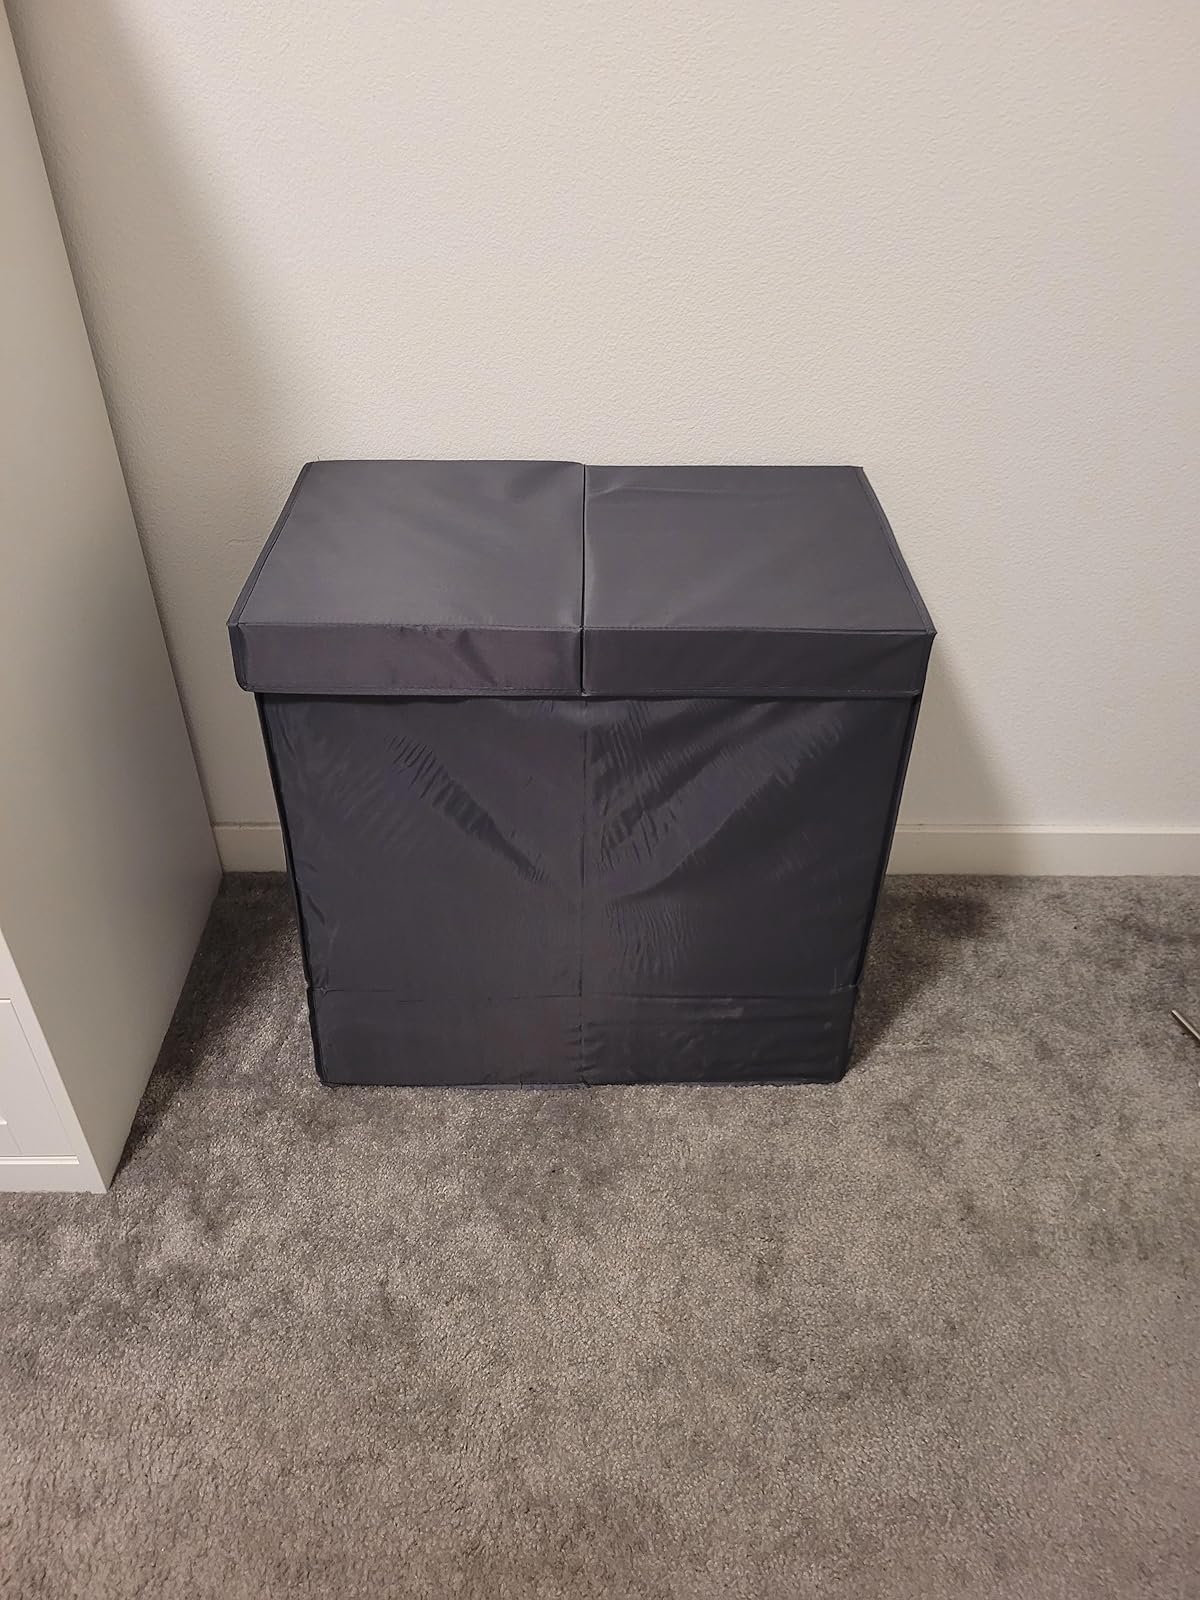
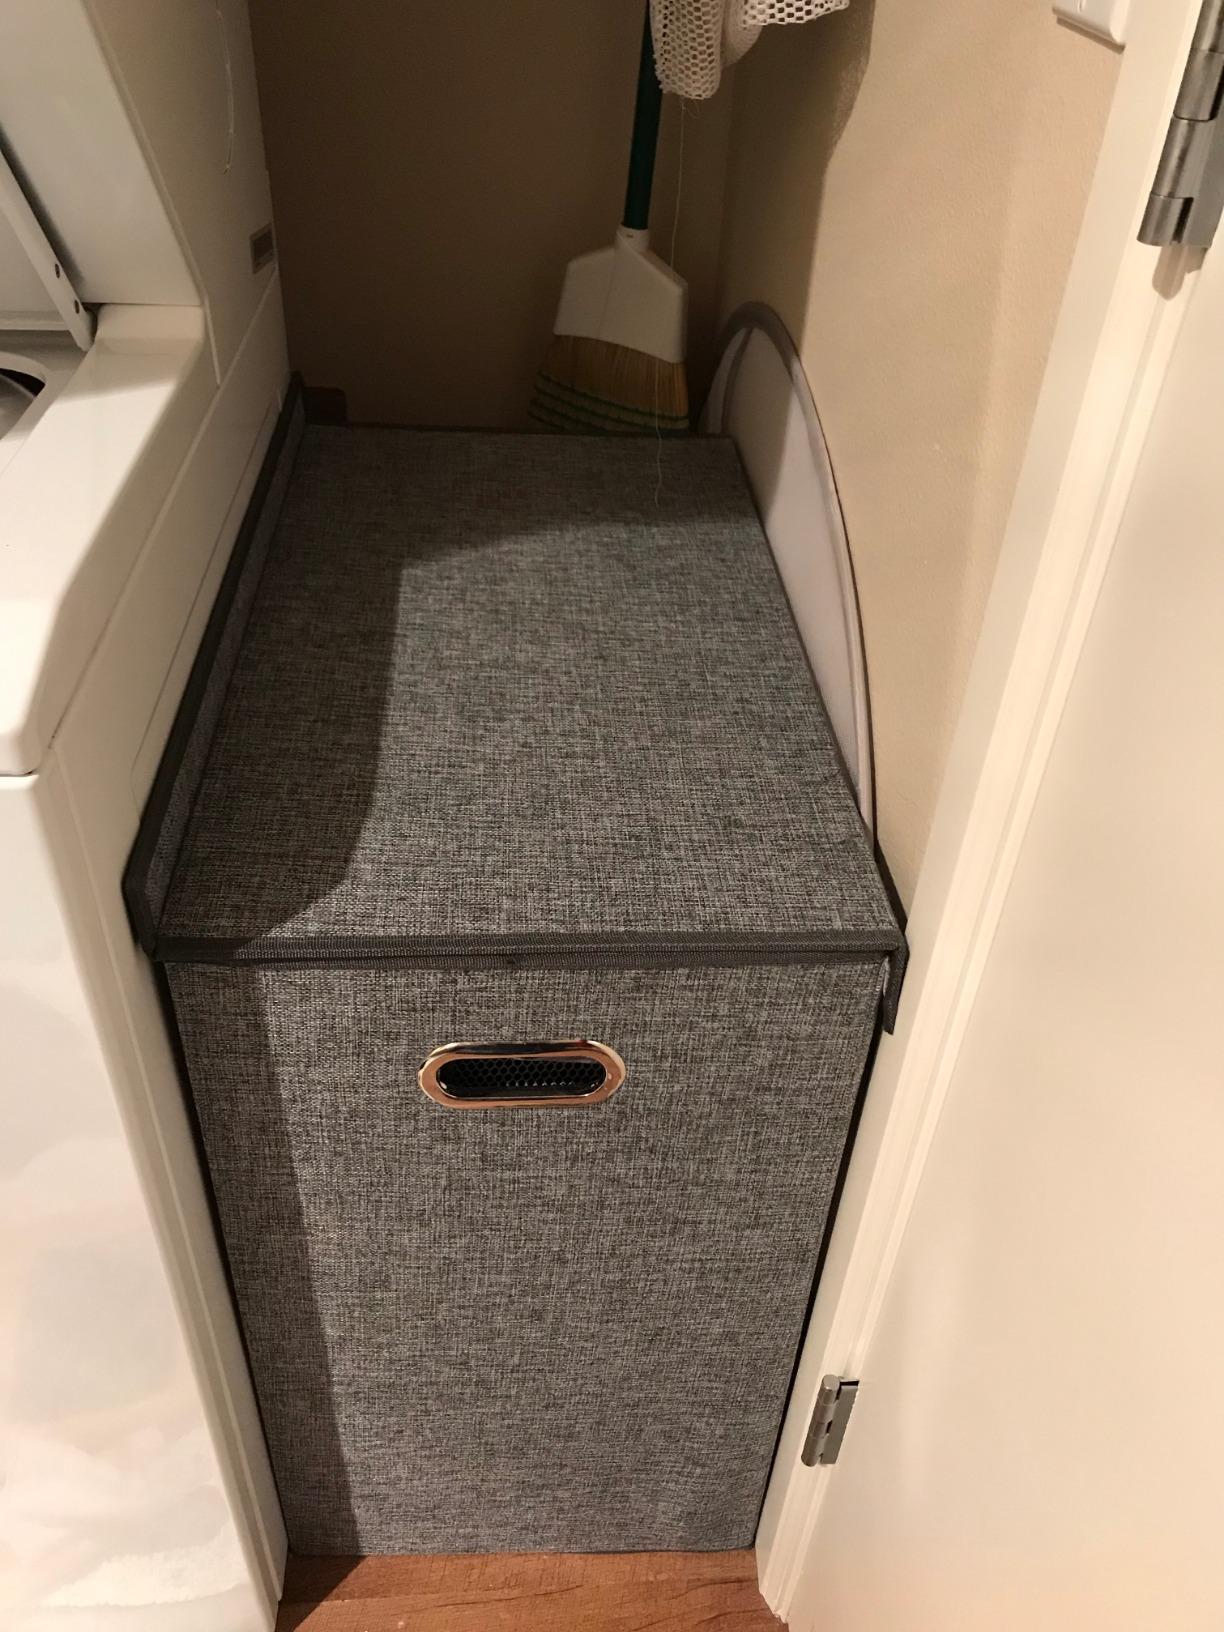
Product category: items_hamper
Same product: yes